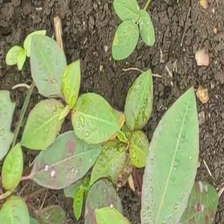
Weed species: Moti_dudhi(Euphorbia_geneculata_L)